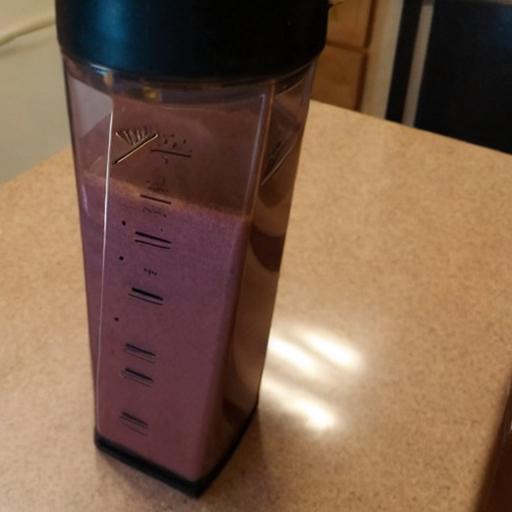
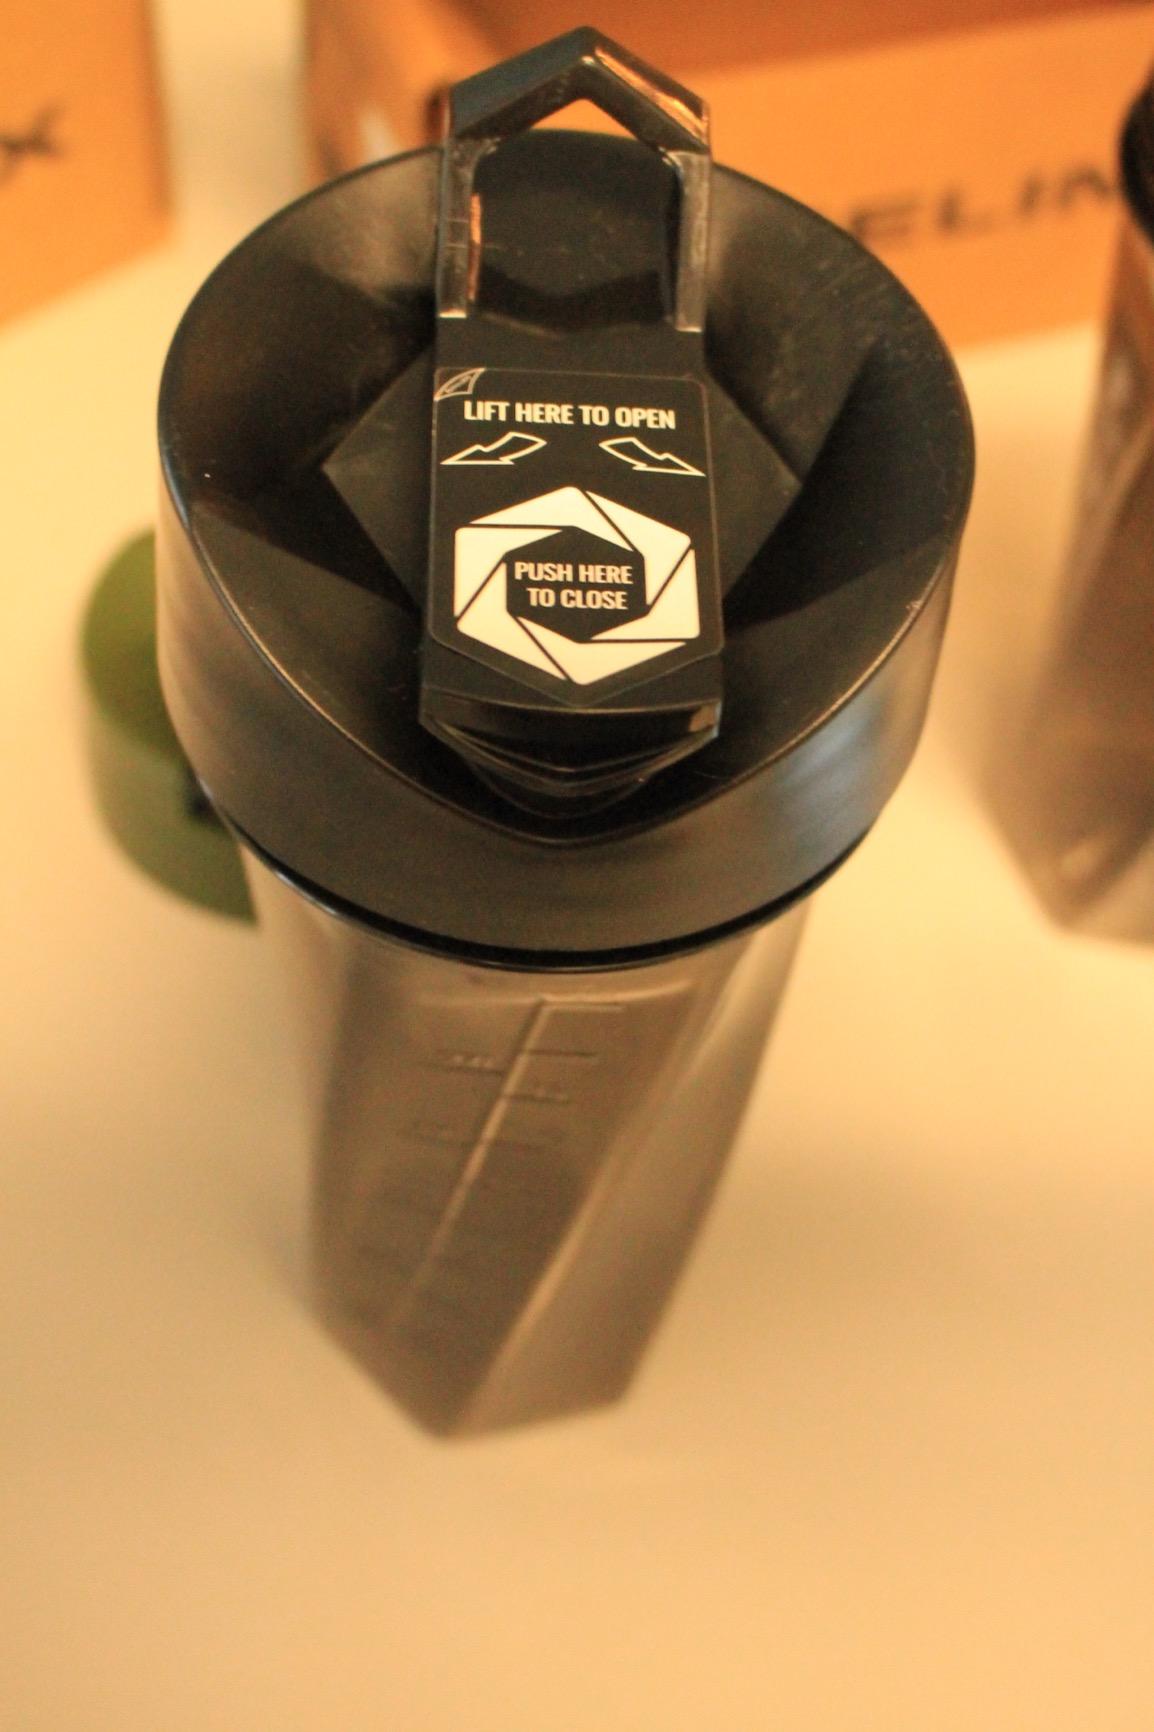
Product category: items_blender
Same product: no